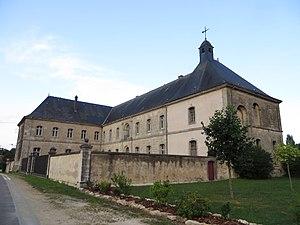
Brieulles-sur-Meuse abbaye des Prémontrés
Brieulles-sur-Meuse est une commune française située dans le département de la Meuse, en région Grand Est.